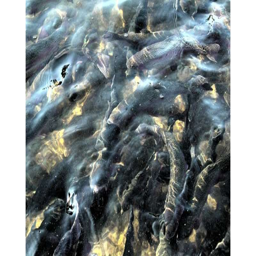
chemical element in fish affected by both prey type and quality study finds